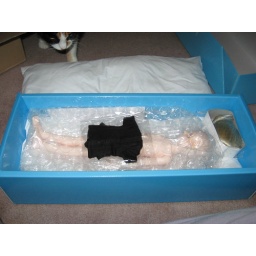
X3 He came with a blonde wig, black shirt, and black shorts. The cat in this picture is Pumpkin.